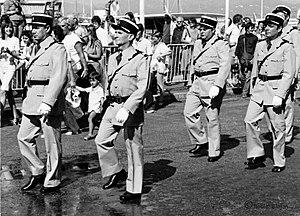
Tournage du défilé final du film Le Gendarme et les Extra-terrestres en 1978, à Saint Tropez, avec les acteurs Michel Galabru, Louis de Funès, Maurice Risch, Michel Modo et Guy Grosso.
L'Avare est un film comique français réalisé par Jean Girault et Louis de Funès, sorti en 1980.